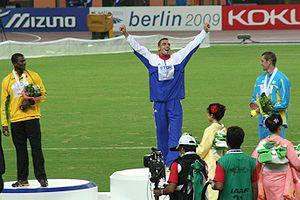
Le concours du décathlon des championnats du monde d'athlétisme 2007 s'est déroulé les 31 août et 1ᵉʳ septembre 2007 dans le stade Nagai d'Osaka au Japon. Il est remporté par le Tchèque Roman Šebrle.